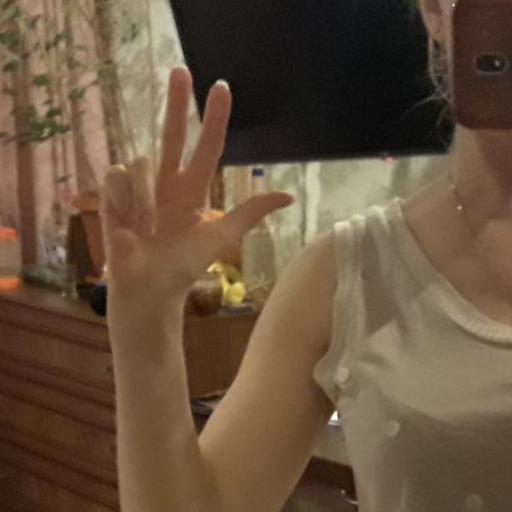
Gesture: three2